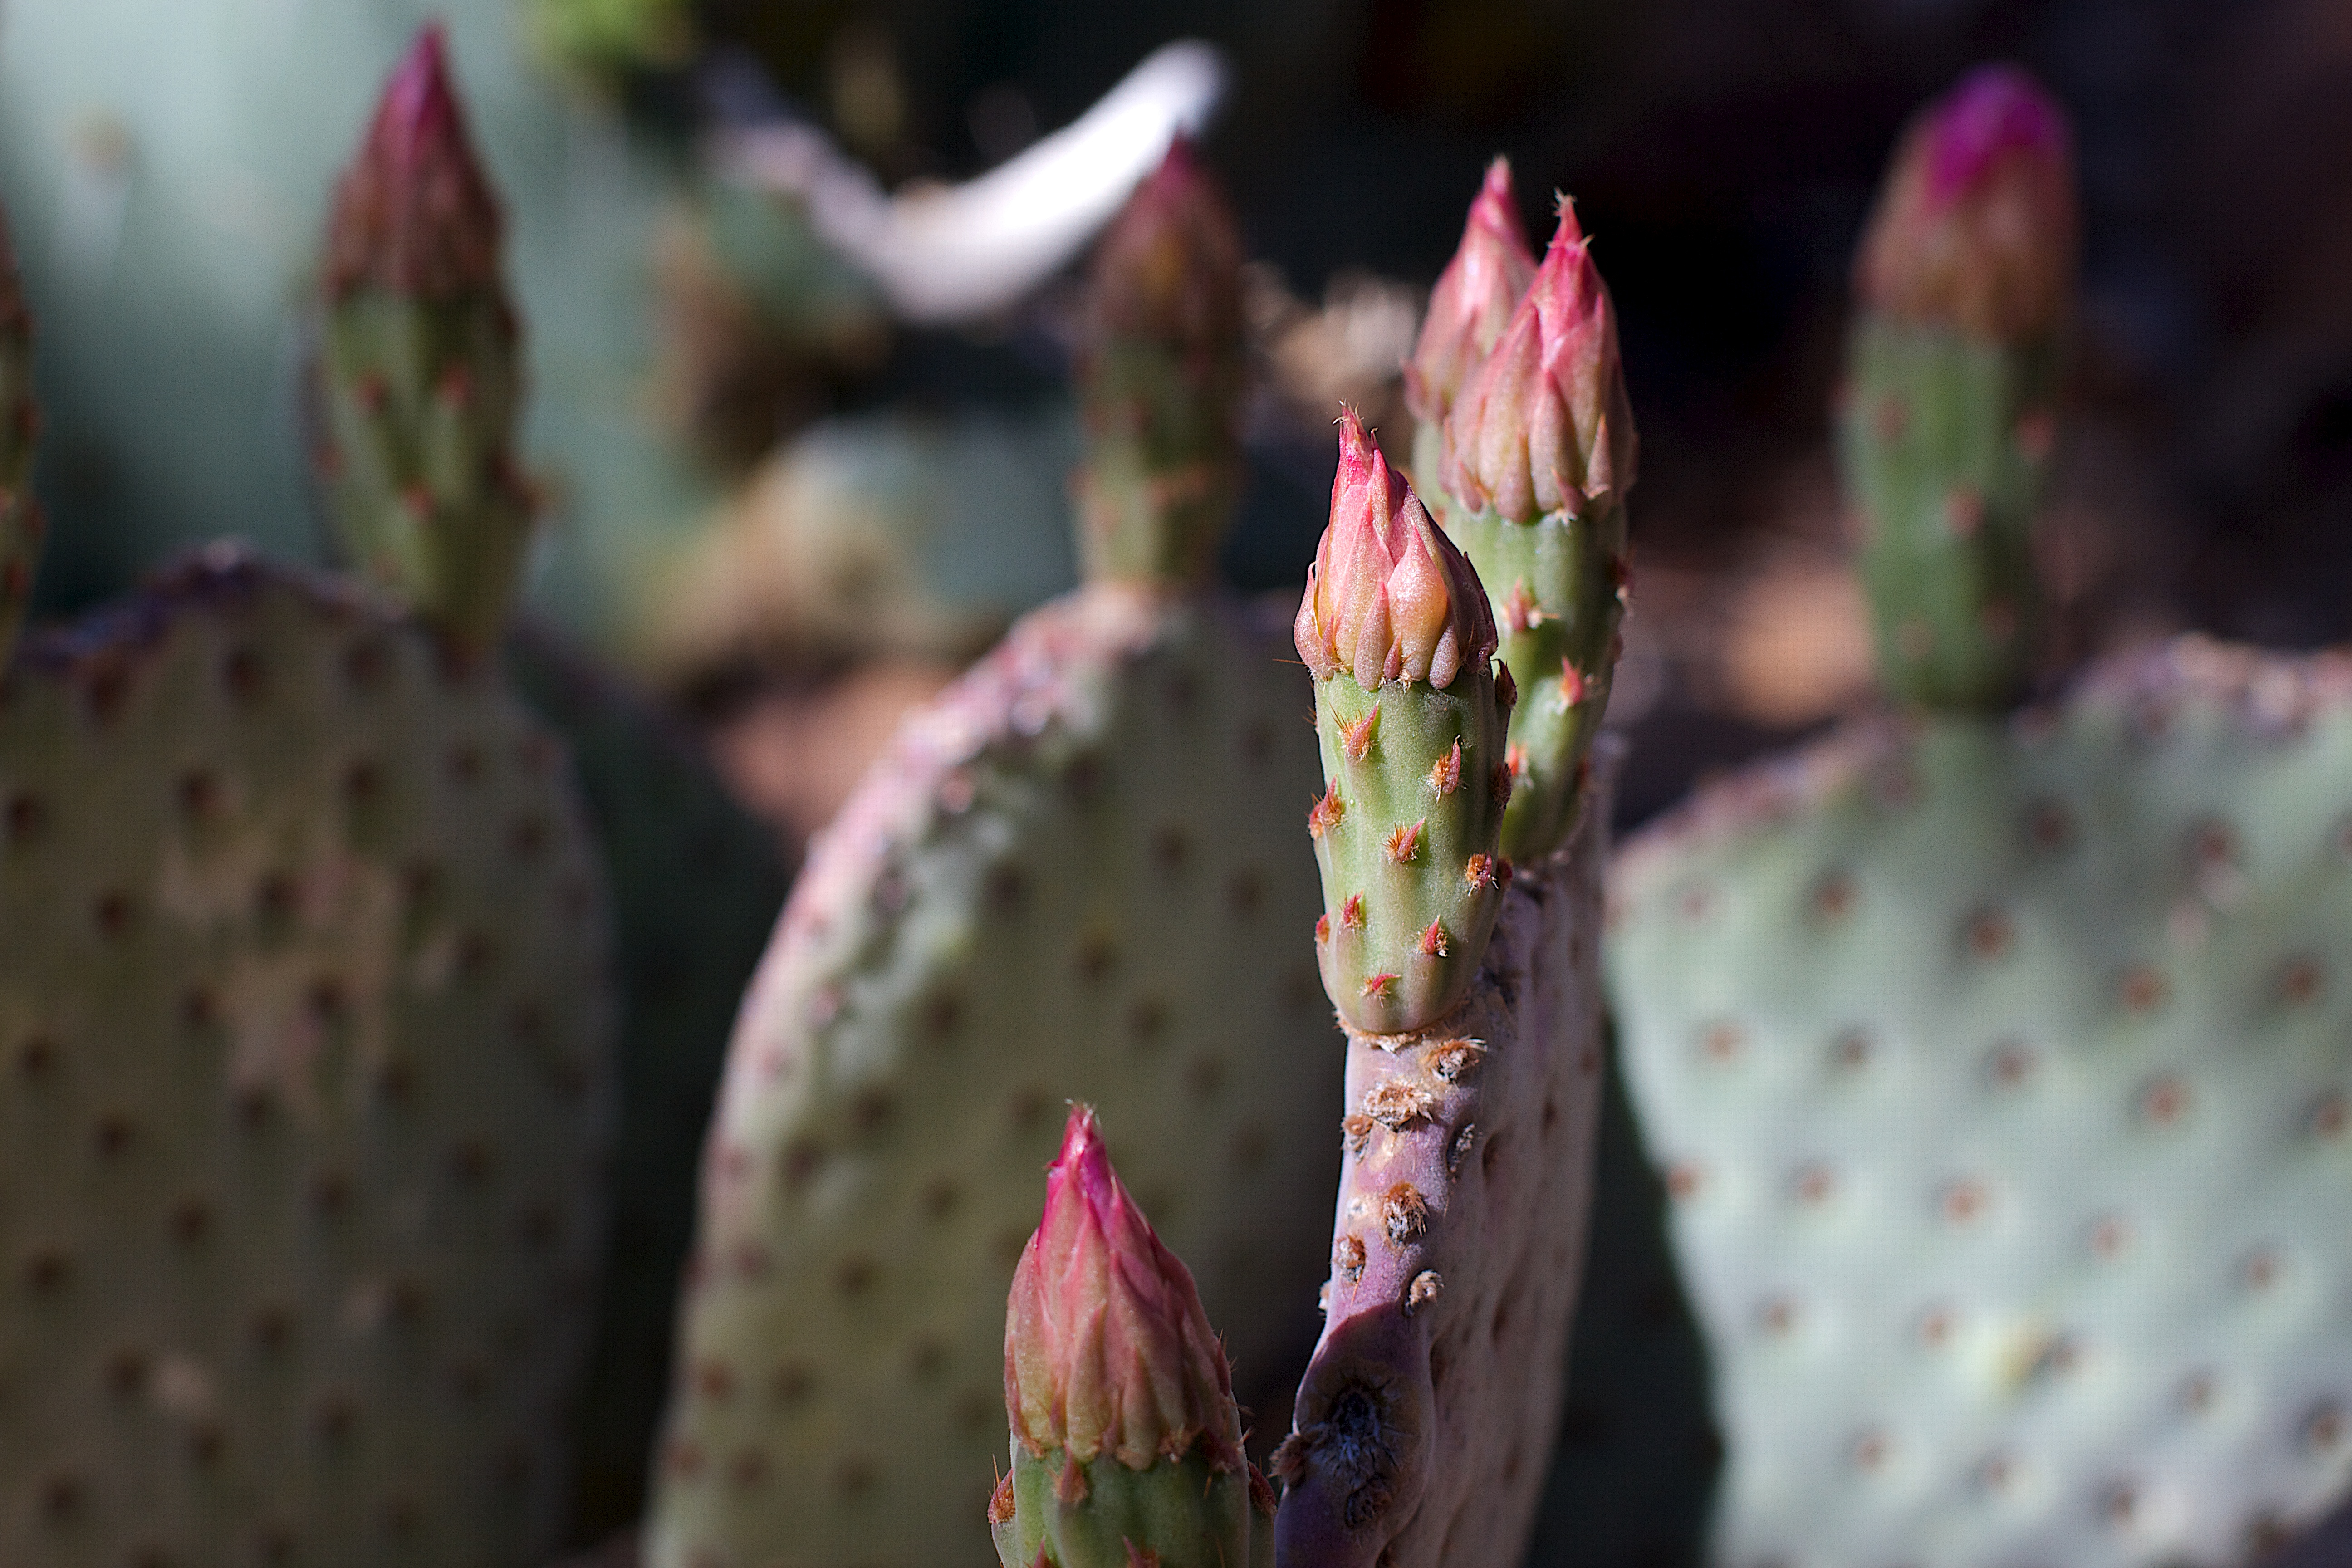
cactus, plant, flower, botany, flora, caryophyllales, macro photography, flowering plant, prickly pear, plant stem, land plant, thorns spines and prickles, hedgehog cactus